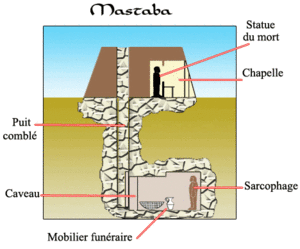
Description de l'image